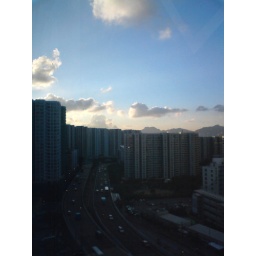
the view from my office. the first sunset a clear sky after a week of rain. took by a cell phone